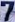
Number: 7